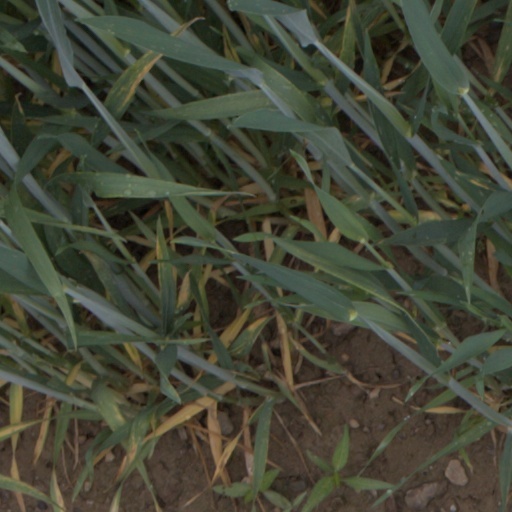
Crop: wheat